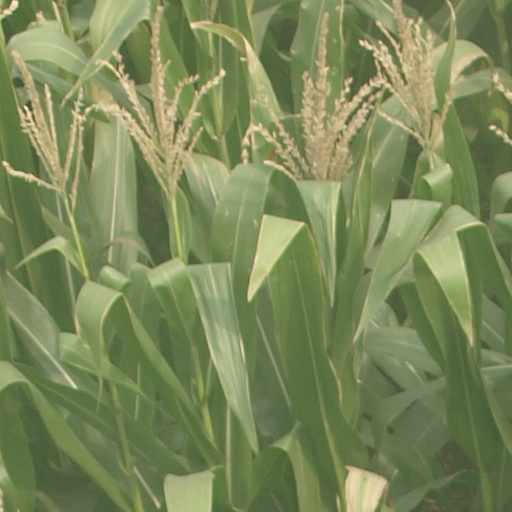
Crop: maize; corn